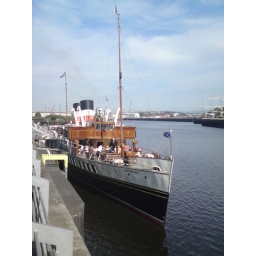
Doon the water on the 2nd best ship in the world!